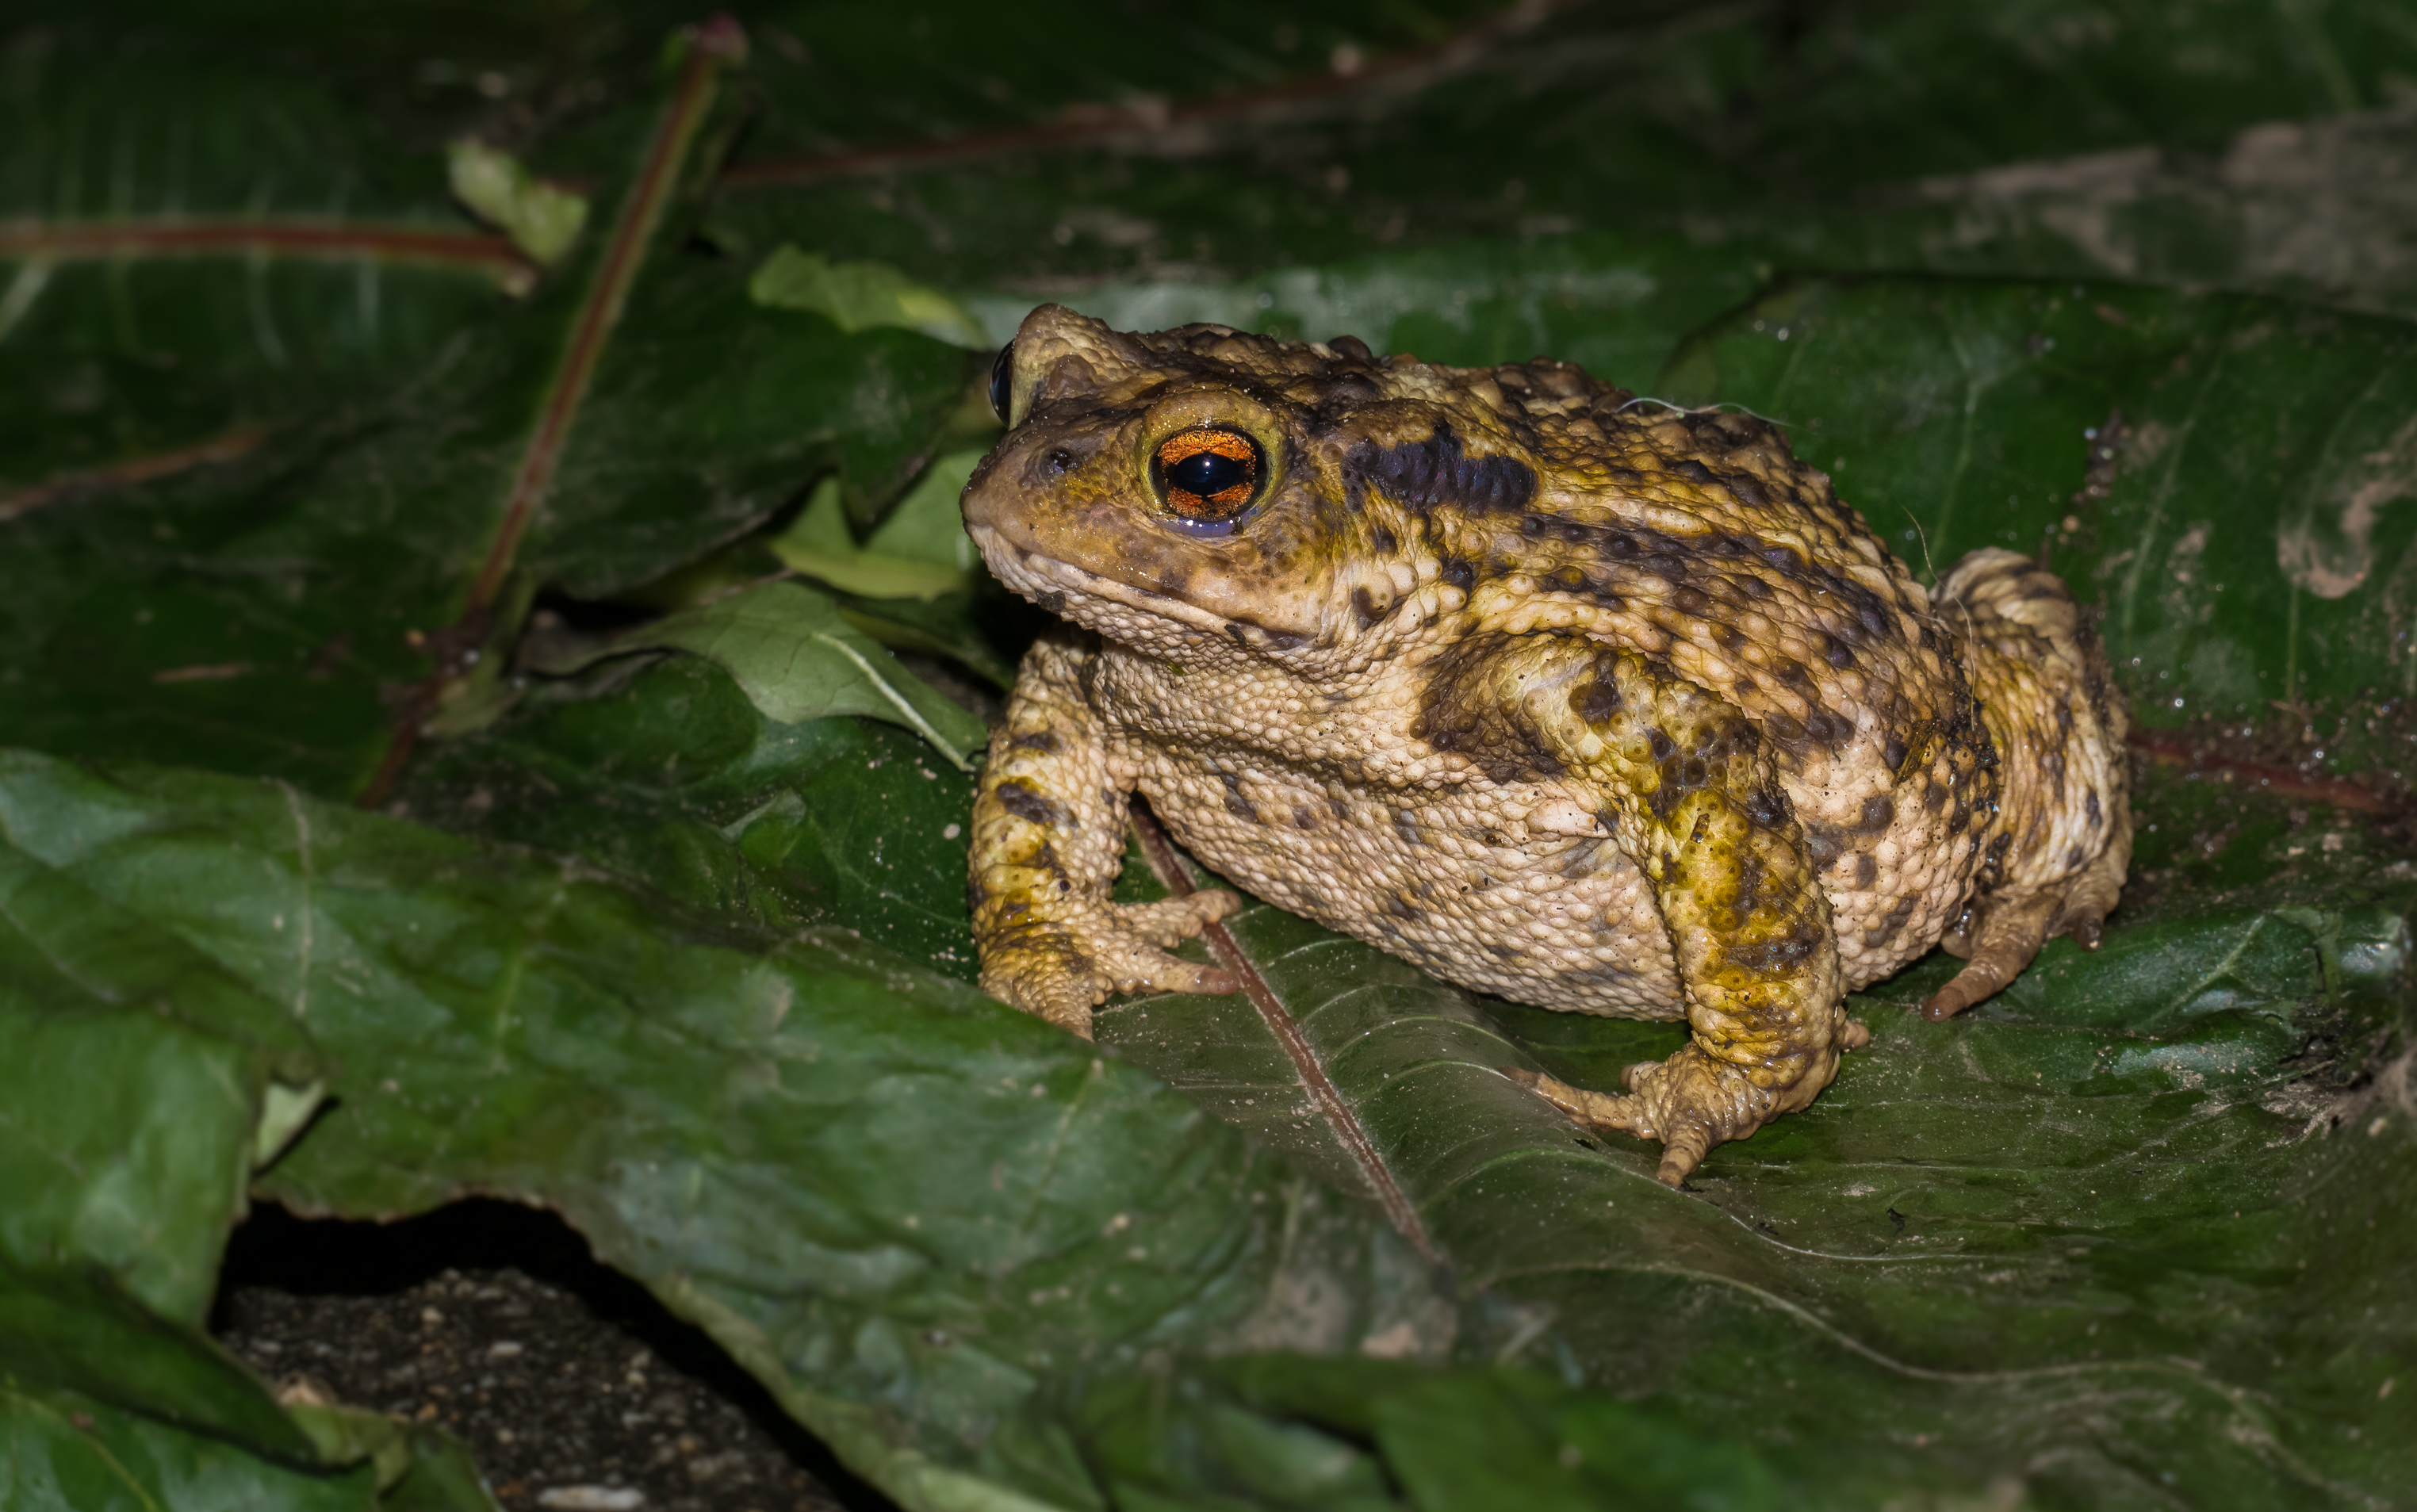
nature, wildlife, macro, frog, toad, amphibian, fauna, animals, vertebrate, naturaleza, lumixfz1000, fz1000, ggl1, xovesphoto, animales, panasoniclumixfz1000, sapo, bufobufo, bullfrog, ranidae, emydidae